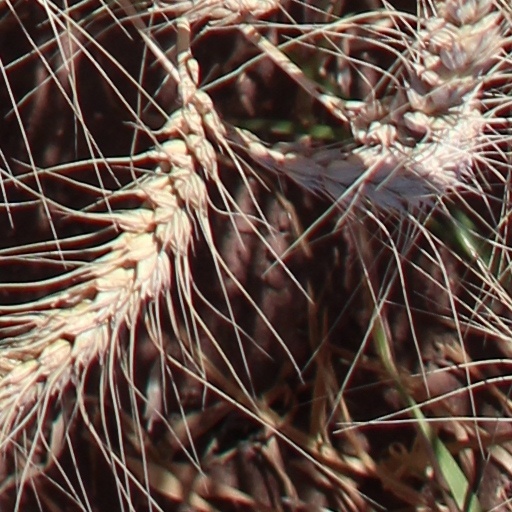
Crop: wheat